Black Is King

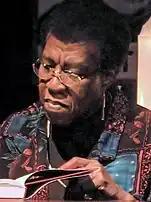
The Afrofuturist themes in "Black Is King" have been compared to that of Octavia Butler's writings

Kinitra Brooks, Endowed Chair in Literary Studies at Michigan State University, described "Black Is King" as "an aural and visual rendering of Afrofuturistic Blackness in the 21st century", referring to the philosophy and cultural aesthetic that combines science fiction, history and fantasy to encourage black people to recover their heritage in order to create their own futures. Elisabeth Woronzoff for "PopMatters" noted that "Black Is King" engages with the Afrofuturist themes of "reliance on the cosmos for explanation and influence" and "the uneasy connection between lineage and self", with the film being influenced by Octavia Butler's writings as a work that "reclaims identity regardless of whether it is earthbound or cosmic". Woronzoff also noted that the film's storyline of an outcast African king draws multiple parallels to events from throughout black people's history until today, including "African history, the Middle Passage, and the Black Lives Matter movement".